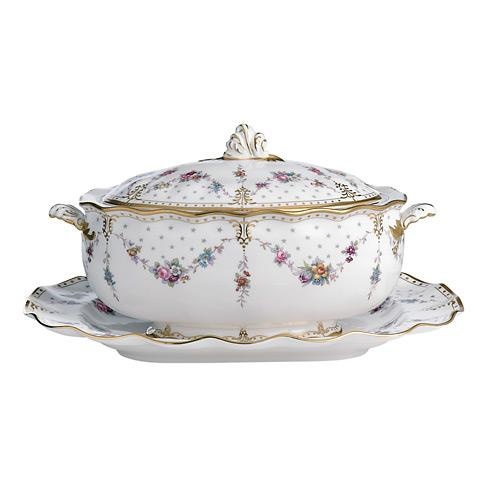
Royal Antoinette Soup Tureen & Stand
Made in England.
Brand: Royal Crown Derby
Category: Home & Garden > Kitchen & Dining > Tableware > Serveware Accessories > Tureen Stands